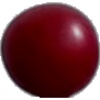
Label: Cherry Wax Red 1